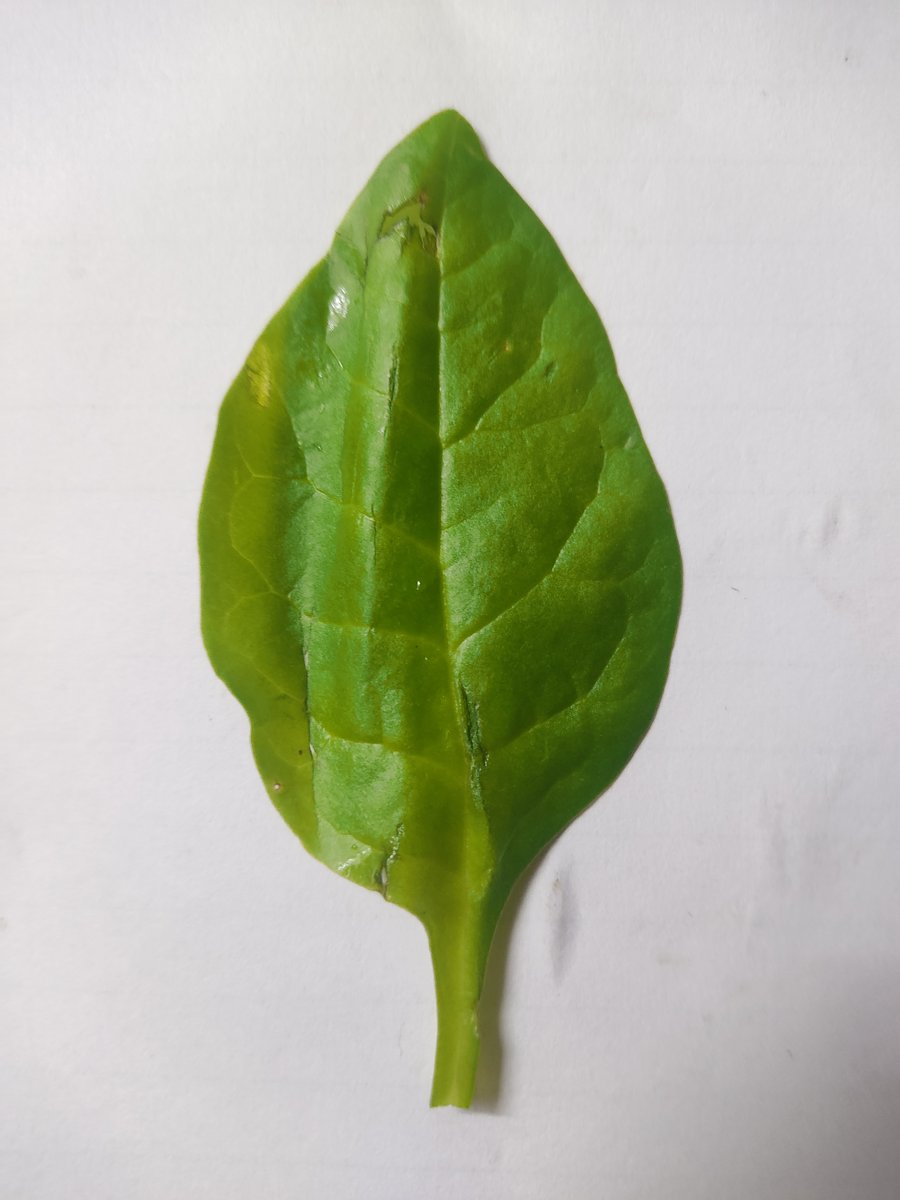
Label: Healthy-Leaf